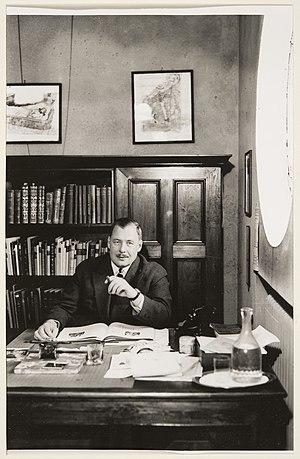
Carolus Lindberg est un architecte et professeur finlandais.